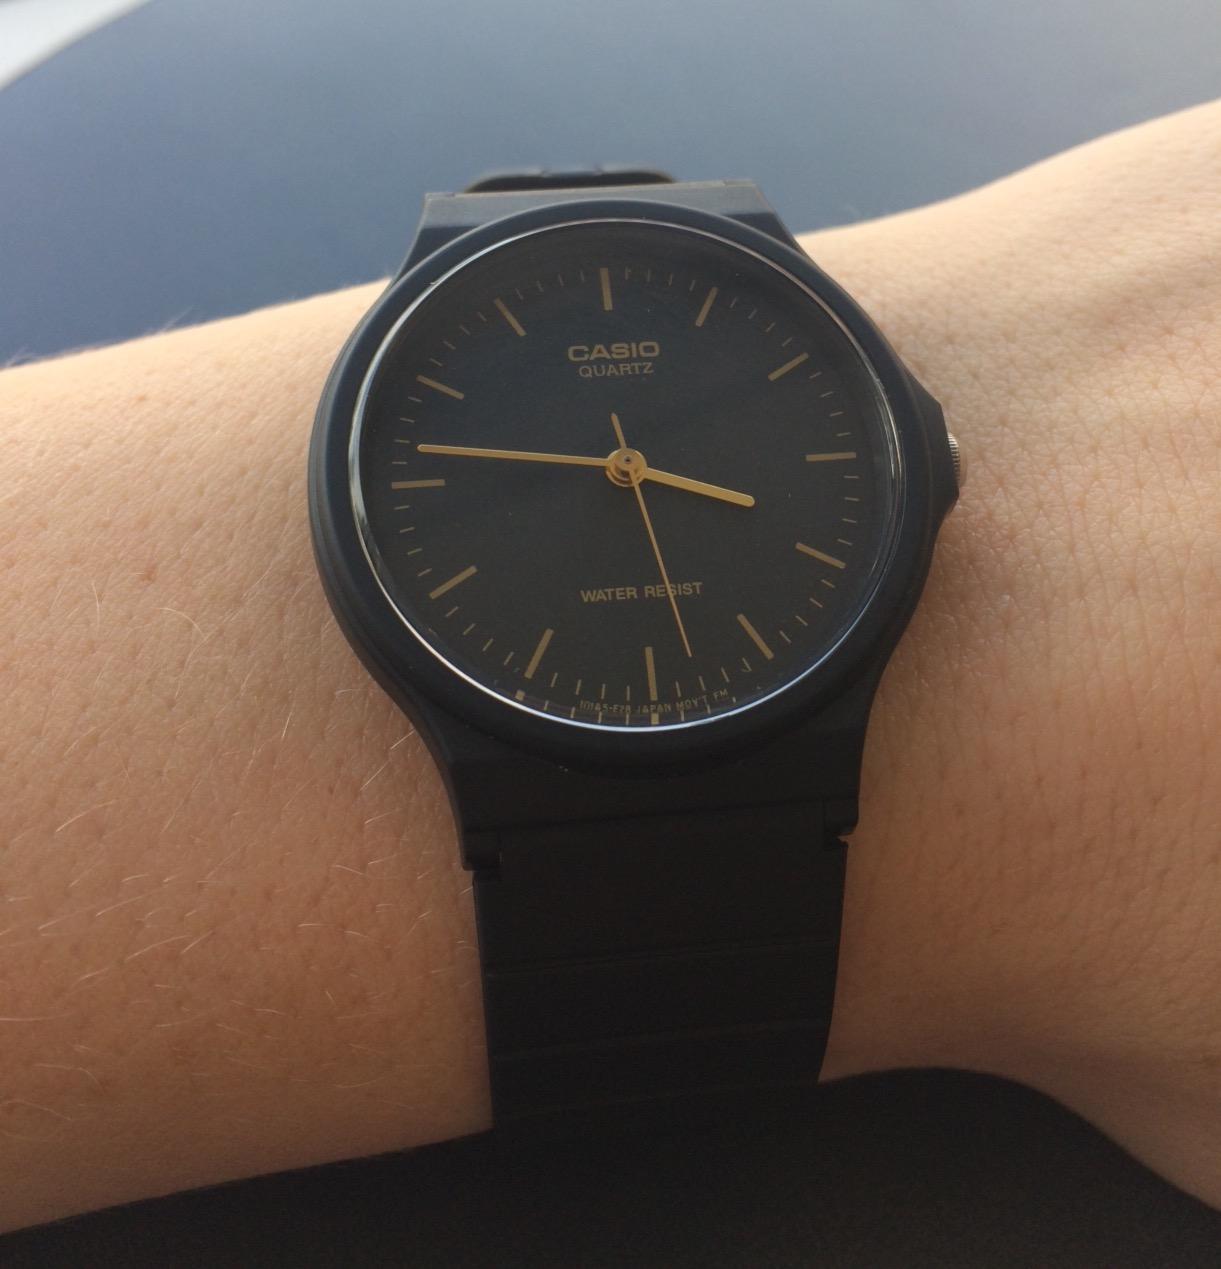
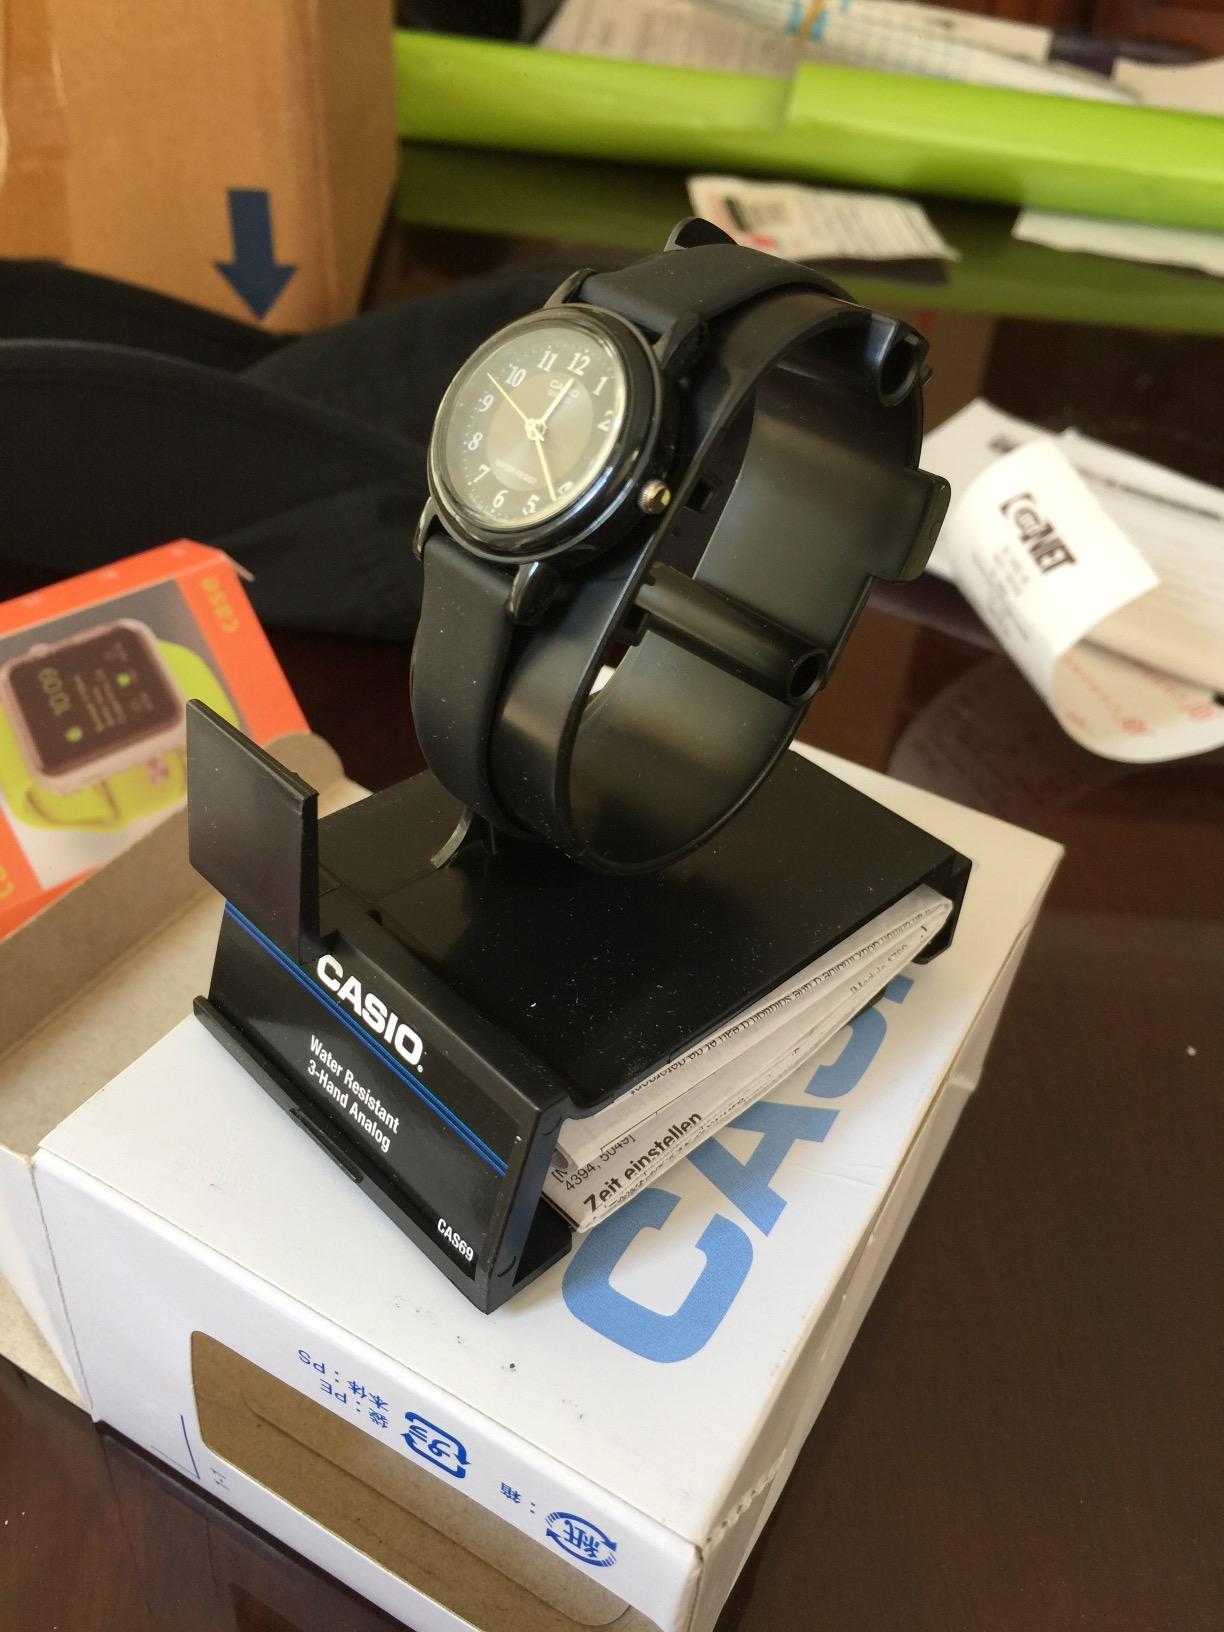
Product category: accessories_watch
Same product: no